Gears Tactics

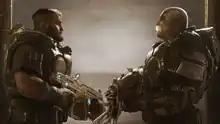
Gabe Diaz and Sid Redburn in an in-game cinematic

Diaz relocates his entire squad into the Vasgari desert to teach them how to fight and prepare for the battle ahead. Alpha discovers an empty canister that Ukkon had used to inhale earlier, belonging to the Nedroma Health Institute - a quarantine zone and research facility for Rustlung, a respiratory condition caused by Imulsion exposure. Upon locating Ukkon's stash, they find the canisters are full of immune system boosters that only work against Rustlung, but with devastating side-effects. Realizing Ukkon is dying of Rustlung and in need of the canisters, Diaz prepares a trap to lure Ukkon by using the canisters as bait. Alpha successfully captures Ukkon, but reveals that he and Redburn have a history. Redburn knocks out Diaz and prepares to drive off with Ukkon back to Ephyra. Mikayla stops him, but Ukkon manages to break free and escape.